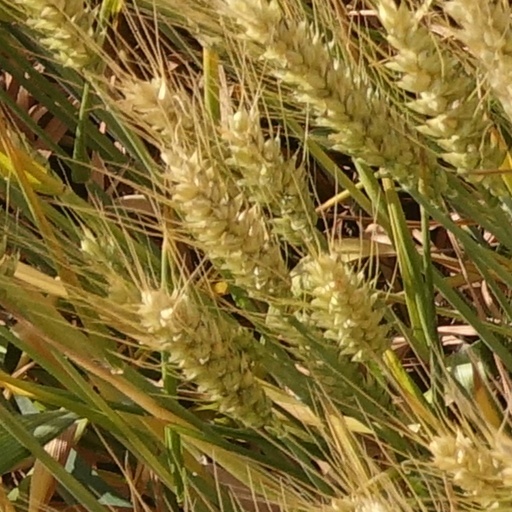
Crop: wheat